Which point is corresponding to the reference point?
Reference image:
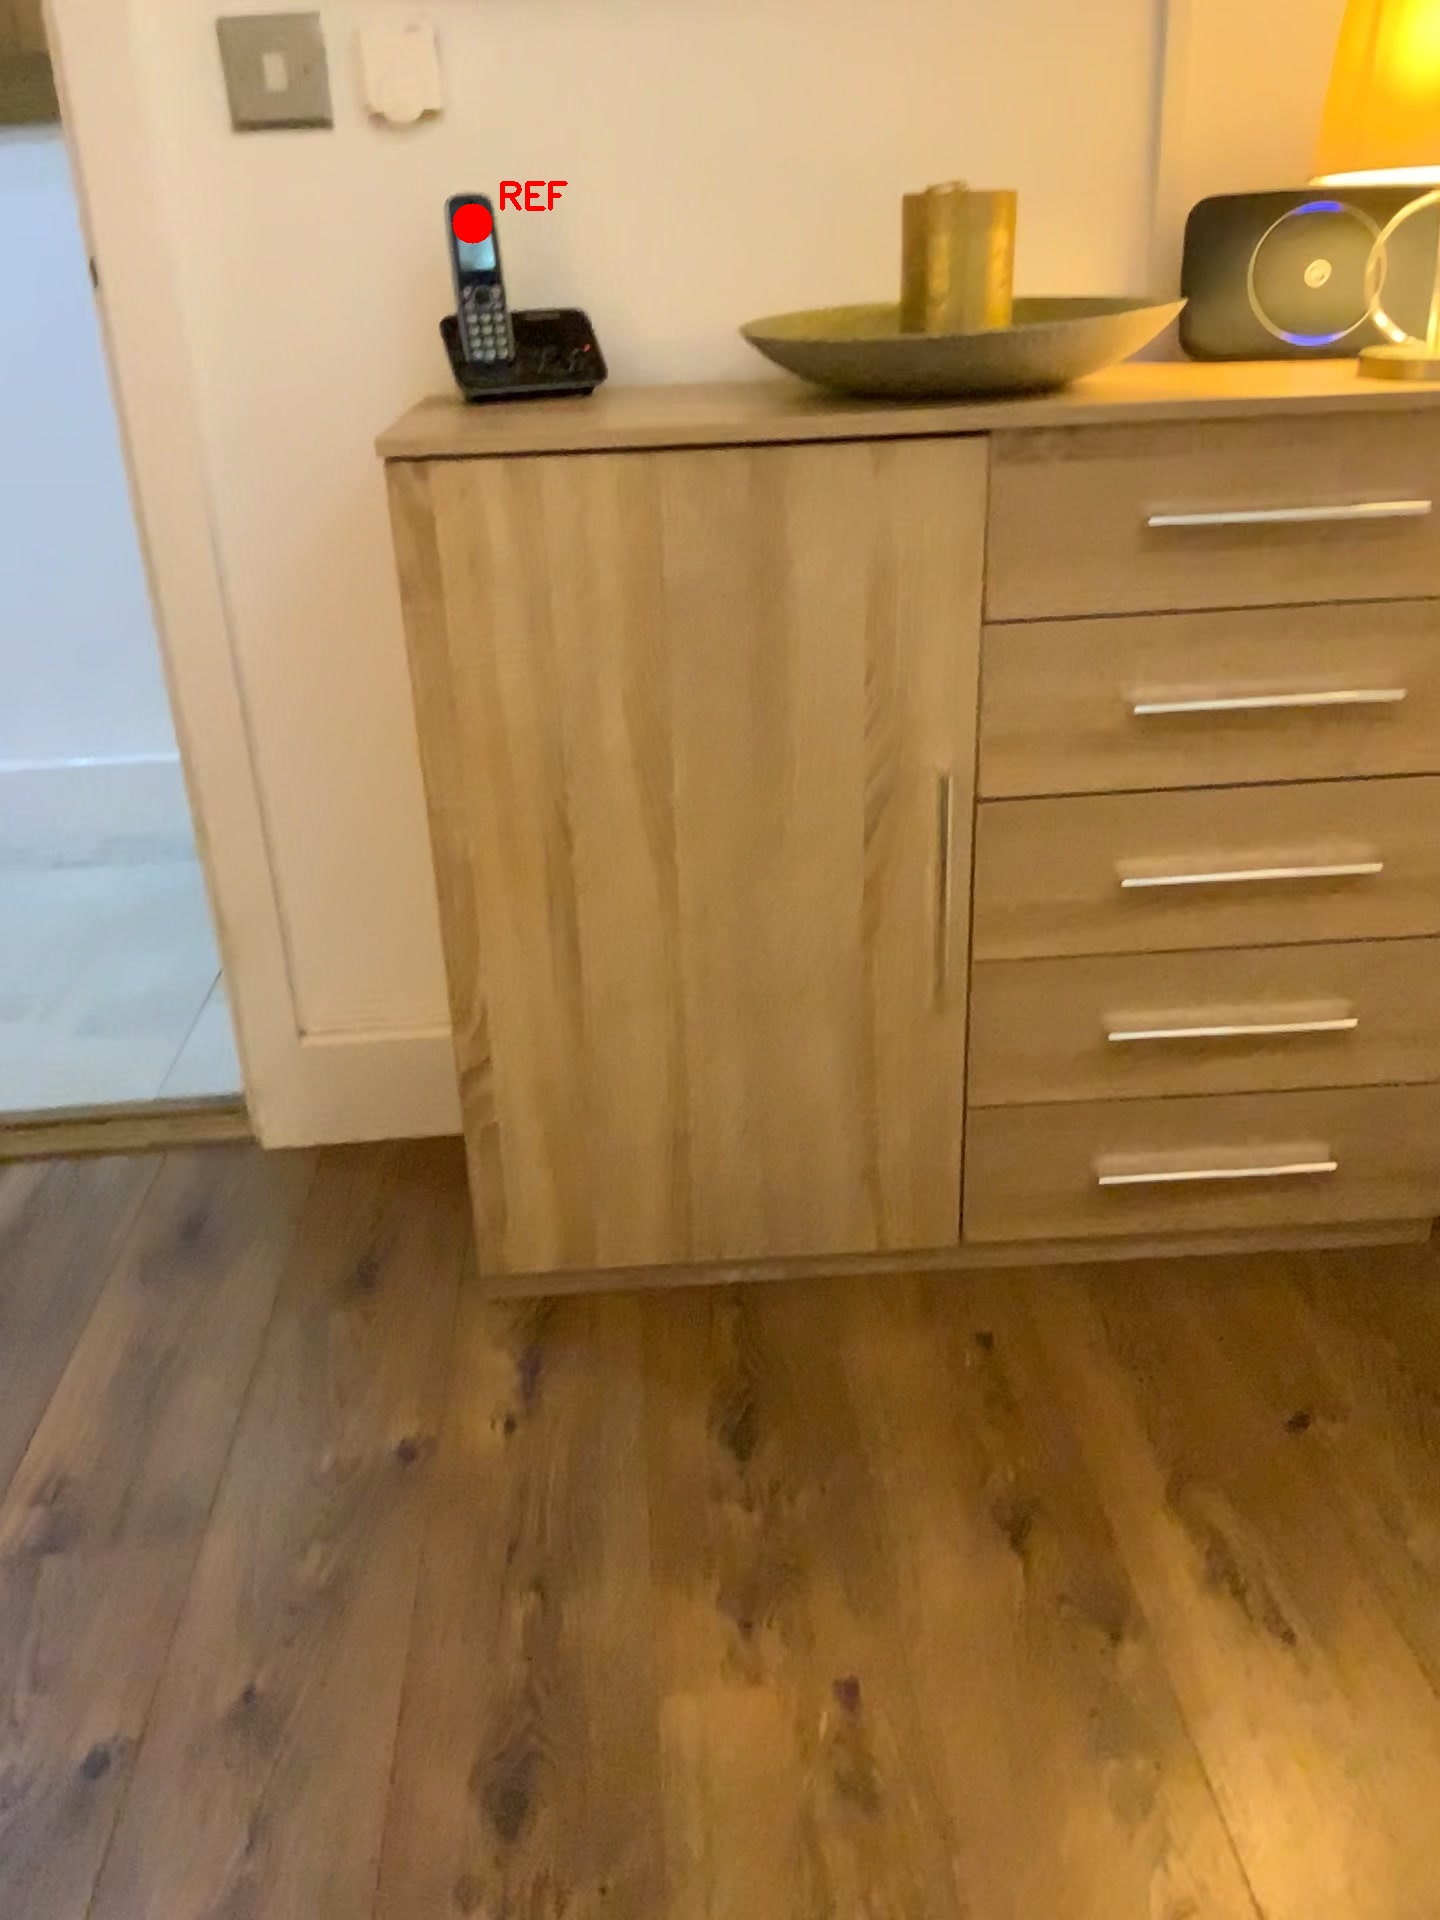
Option image:
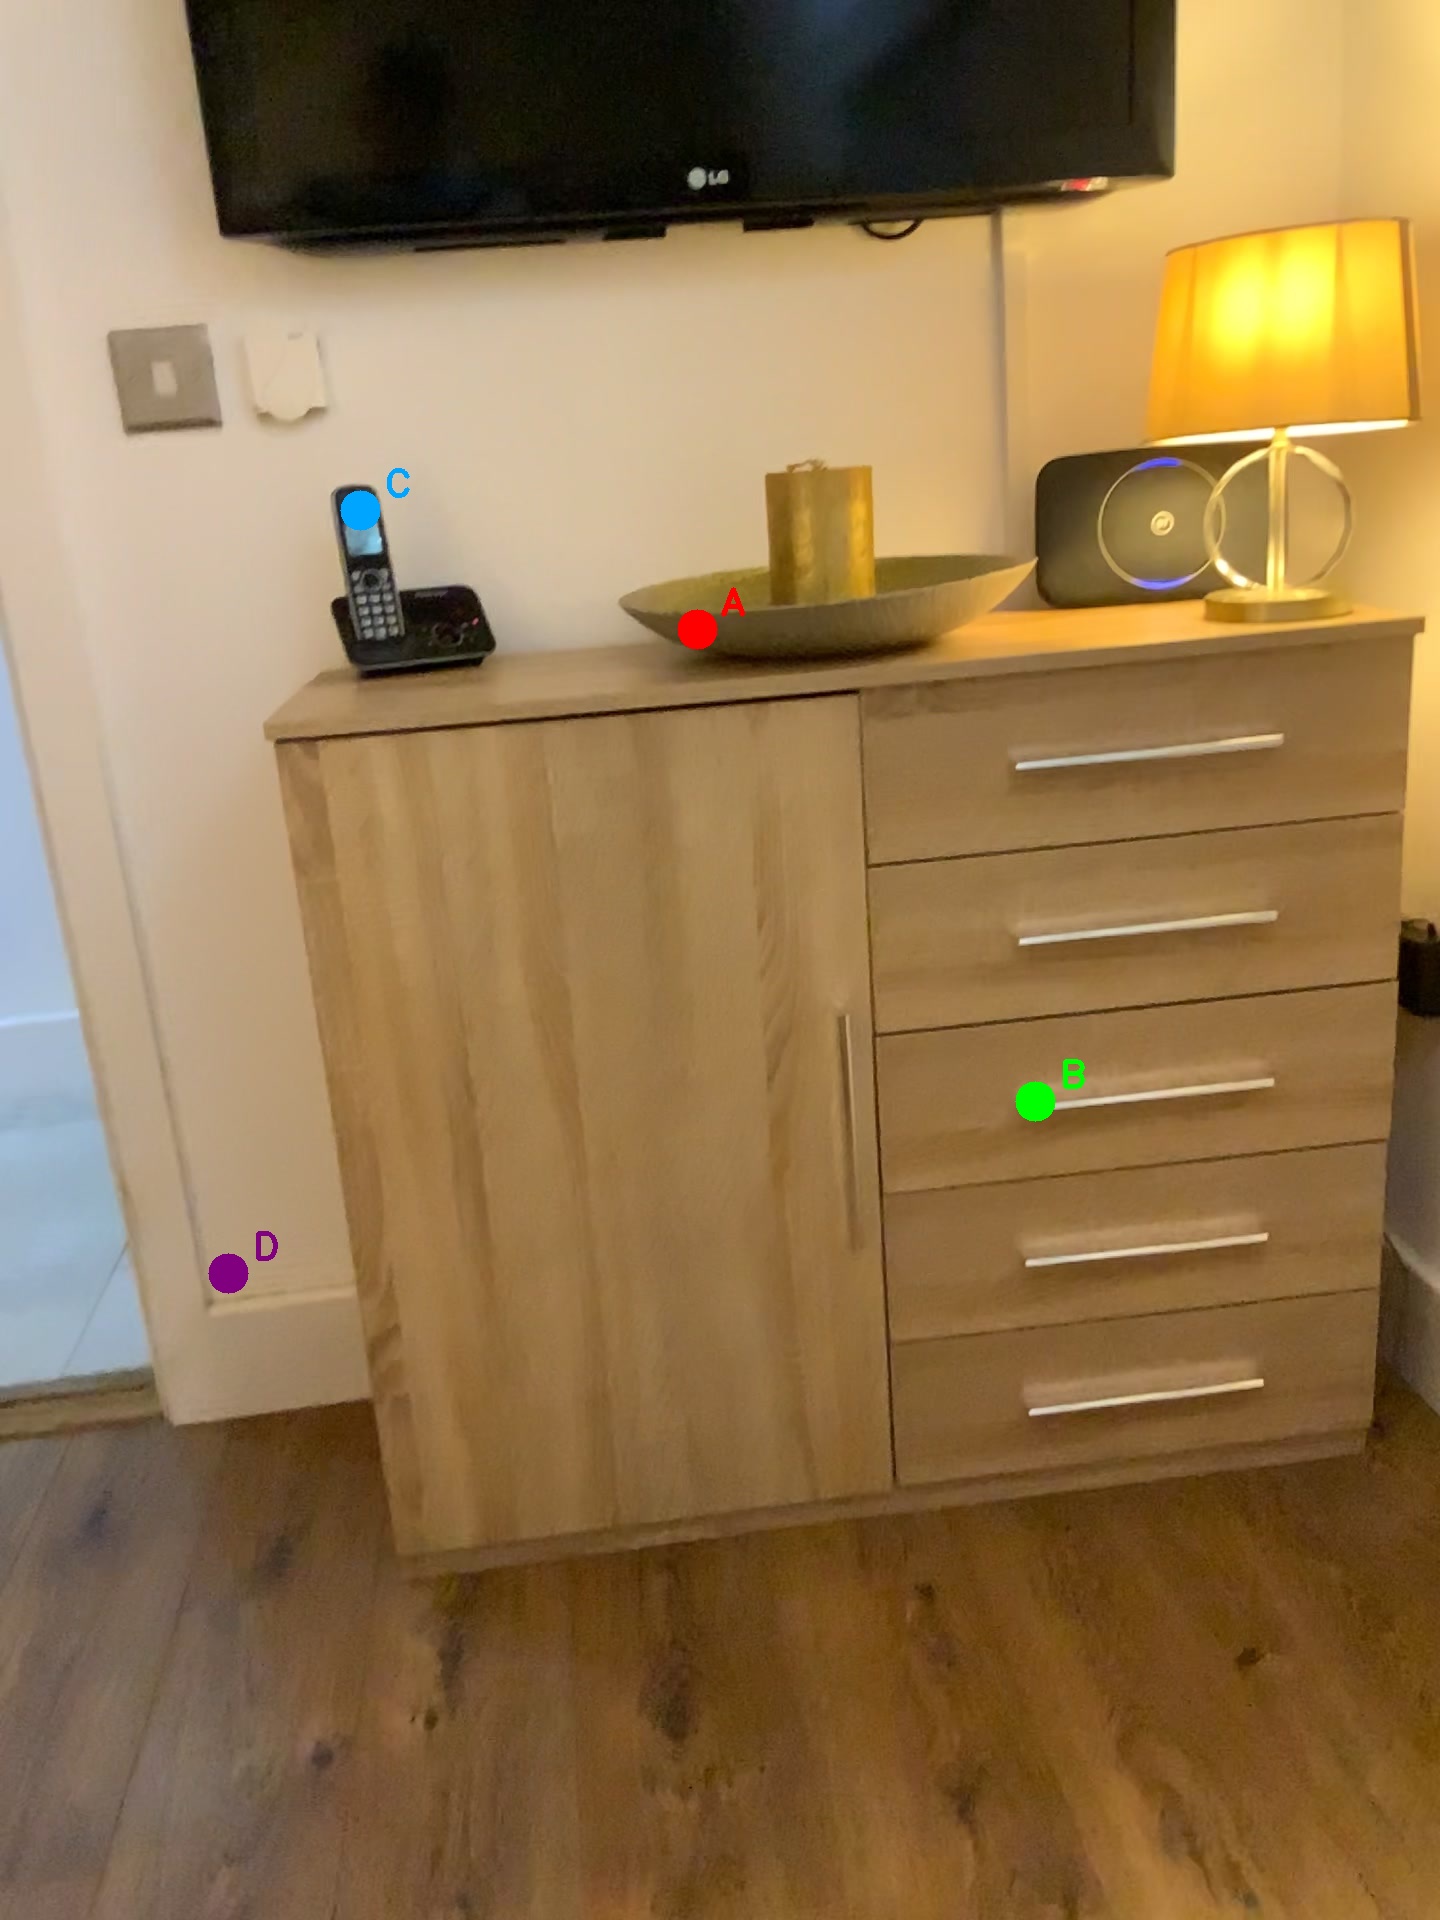
Choices:
Point A
Point B
Point C
Point D
Answer: (C)